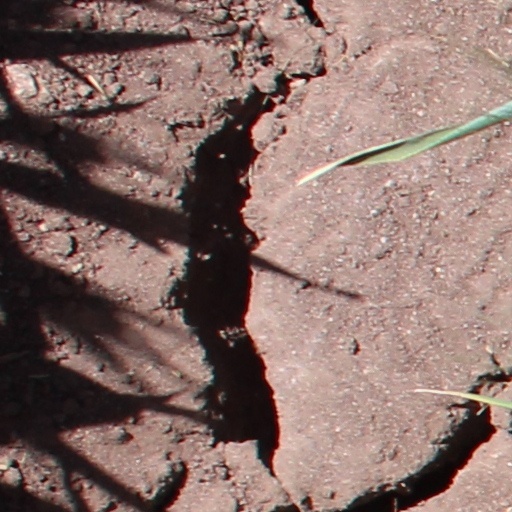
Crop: wheat